Vera Little

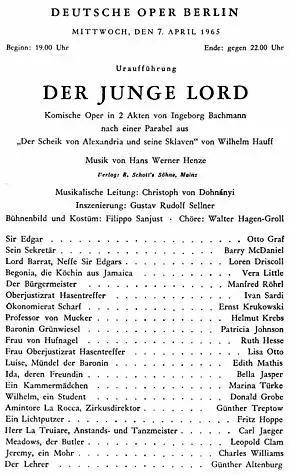
Playbill for Henze's "Der junge Lord"

In 1958, Carl Ebert brought her to Berlin to what was then called the "Städtische Oper Berlin", later Deutsche Oper Berlin, where she remained based for more than four decades. There she had a major success in 1963 in the title role of Bizet's "Carmen". She took part in the 1965 world premiere of Hans Werner Henze's "Der junge Lord", as Begonia.